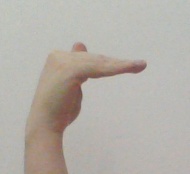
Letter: khaa